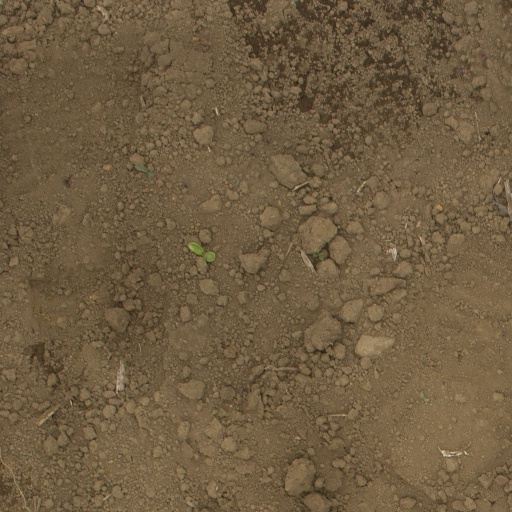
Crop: Jerusalem artichoke